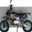
Label: motorcycle